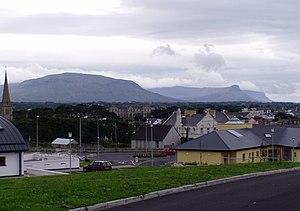
Bundoran est une station balnéaire du comté de Donegal en République d'Irlande